CyberFight Festival 2022

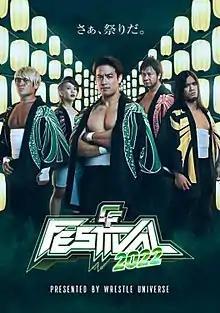
Promotional poster featuring Kenoh, Shoko Nakajima, Go Shiozaki, Satoshi Kojima, and Daisuke Sasaki

CyberFight Festival 2022 was a professional wrestling event promoted by CyberFight for its four brands, DDT Pro-Wrestling (DDT), Pro Wrestling Noah (Noah), Tokyo Joshi Pro Wrestling (TJPW), and Ganbare☆Pro-Wrestling (GanPro). It took place on June 12, 2022, in Saitama, Japan, at the Saitama Super Arena and aired live on CyberFight's streaming service Wrestle Universe where it featured English commentary.